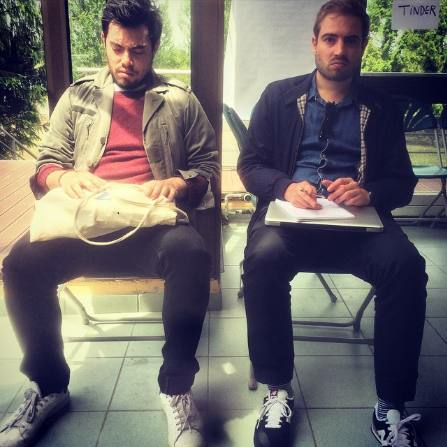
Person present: Yes